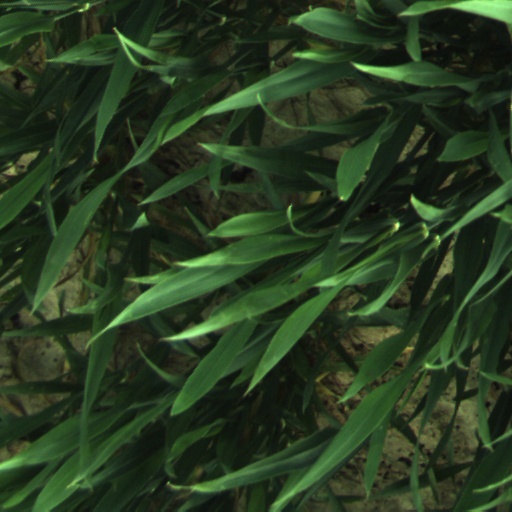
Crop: wheat